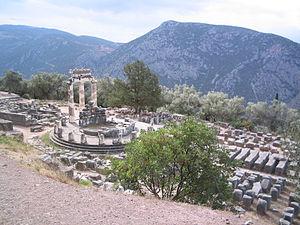
Cet article concerne les événements concernant l'architecture qui se sont déroulés durant le IVᵉ siècle av. J.-C. :